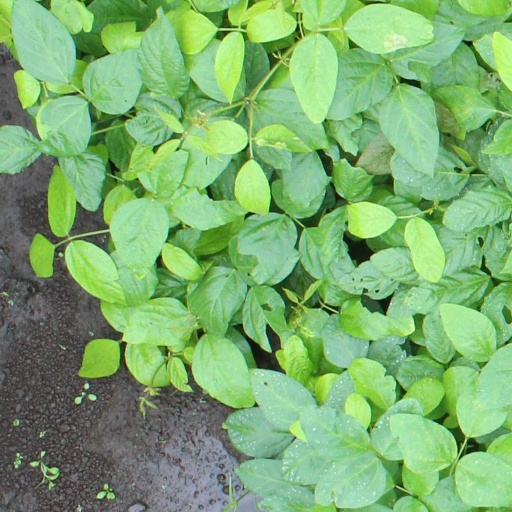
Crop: soybean